Agricultural biodiversity

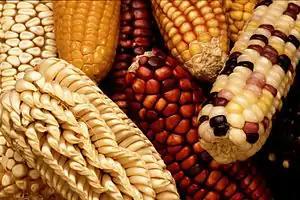
Unusual strains of maize are examples of crop diversity and can be used as the basis for breeding new varieties.

Agricultural biodiversity or agrobiodiversity is a subset of general biodiversity pertaining to agriculture. It can be defined as "the variety and variability of animals, plants and micro-organisms at the genetic, species and ecosystem levels that sustain the ecosystem structures, functions and processes in and around production systems, and that provide food and non-food agricultural products.” It is managed by farmers, pastoralists, fishers and forest dwellers, agrobiodiversity provides stability, adaptability and resilience and constitutes a key element of the livelihood strategies of rural communities throughout the world. Agrobiodiversity is central to sustainable food systems and sustainable diets. The use of agricultural biodiversity can contribute to food security, nutrition security, and livelihood security, and it is critical for climate adaptation and climate mitigation.